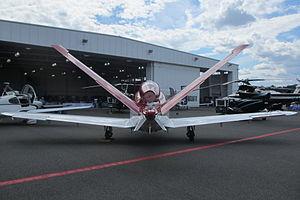
Le Cirrus Vision SF50 ou Cirrus Vision Jet est un jet léger produit par Cirrus Design.